Theatre of Italy

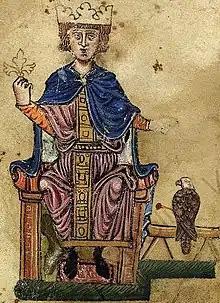
Frederick II, Holy Roman Emperor

The flowering of the genus is mainly inscribed within the European season of the so-called rebirth of the 12th century and is affected by the ferment of that cultural climate that the philologist Ludwig Traube called "Aetas Ovidiana". as a whole, it was a phenomenon that certainly cannot be affirmed as Italian: on the contrary, Italy was just touched by this phenomenon, in a later period, the thirteenth century: all Italian productions refer to the environment of the court and chancellery of Frederick II, Holy Roman Emperor (the singular "De Paulino et Polla" by Riccardo da Venosa, and the "De uxore cerdonis", attributed to Jacopo da Benevento).